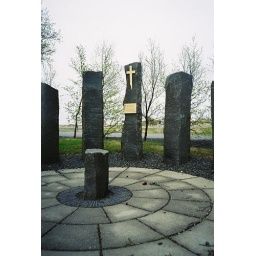
Cemetery in Selfoss (notice the bright red rose to the right of the center stone)